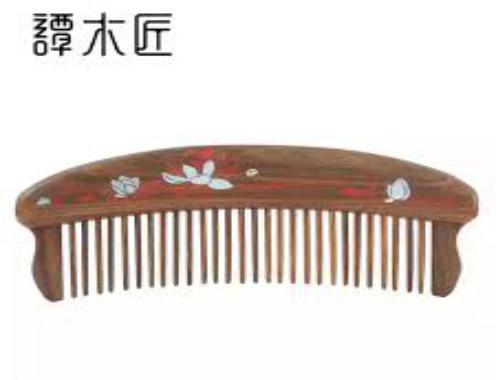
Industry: Necessities